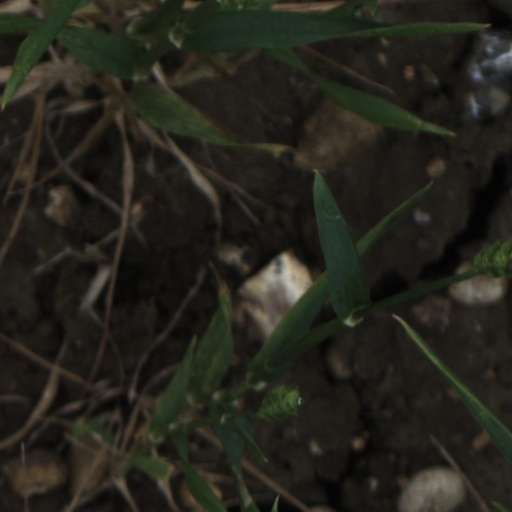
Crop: wheat